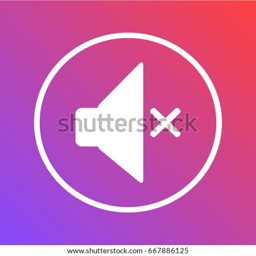
person circled icon on the red - violet background .